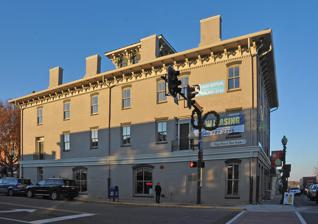
Building: A. P. Hill Boyhood Home
Country: United States of America
Year built: 1820
Historic house in Virginia, United States United States historic place A. P. Hill Boyhood Home U.S. National Register of Historic Places U.S. Historic district Contributing property Virginia Landmarks Register A. P. Hill Boyhood Home, May 2008 Show map of Virginia Show map of the United States Location 102 N. Main St., Culpeper, Virginia Coordinates 38°28′24″N 77°59′47″W / 38.47333°N 77.99639°W / 38.47333; -77.99639 Area 1 acre (0.40 ha) Built c. 1820 ( 1820 ) , c. 1860 Architectural style Italian Villa, Federal, Tuscan villa NRHP reference No. 73002006 VLR No. 204-0006 Significant dates Added to NRHP October 2, 1973 Designated VLR June 19, 1973 A. P. Hill Boyhood Home is a historic home located at Culpeper , Culpeper County, Virginia , United  States. History The original section was built about 1820, and enlarged to its present size about 1860.  It is a three-story, five bay by seven bay, brick building in the Tuscan villa style townhouse.  It was originally three bays deep, but enlarged to seven bays just before the American Civil War .  It was built by Revolutionary War General Edward Stevens , then purchased by the father of General A. P. Hill in 1832.  It housed a dwelling and store.  The Hill family sold the property in 1862. It was listed on the National Register of Historic Places in 1973. It is located in the Culpeper Historic District . References